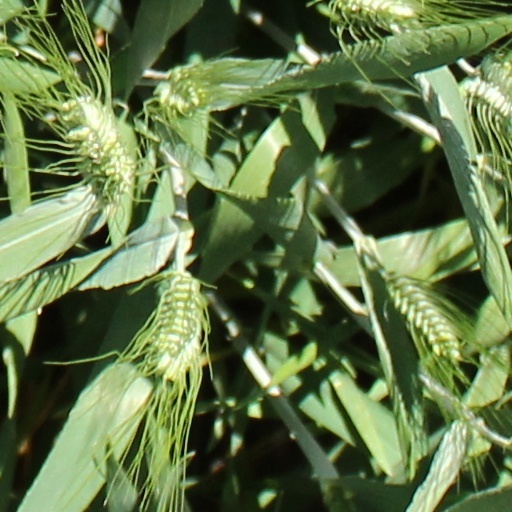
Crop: wheat